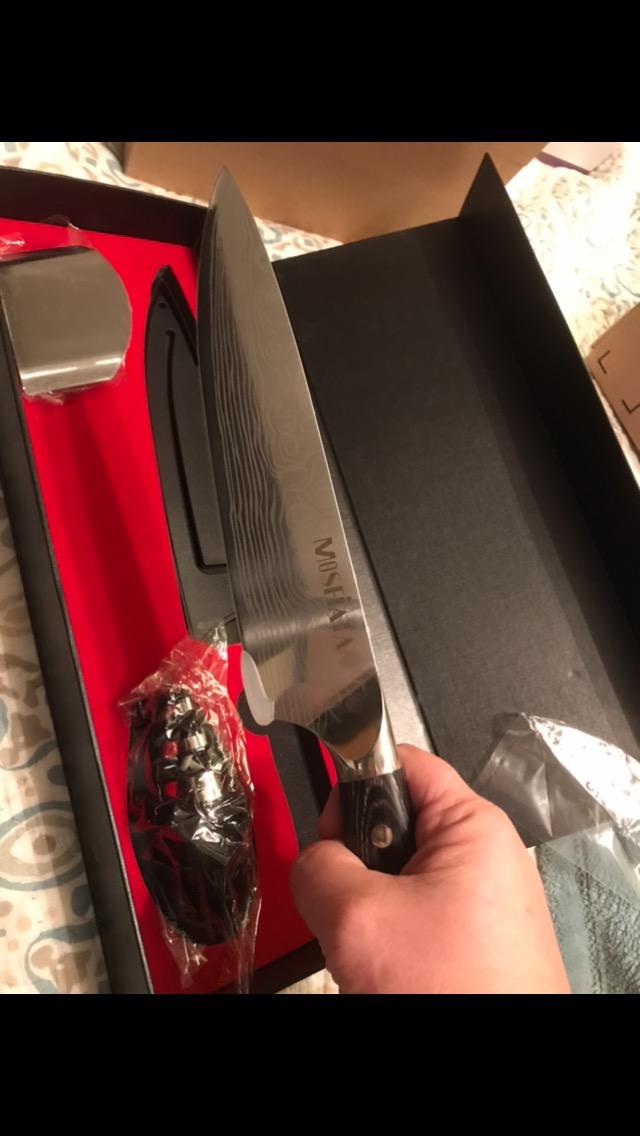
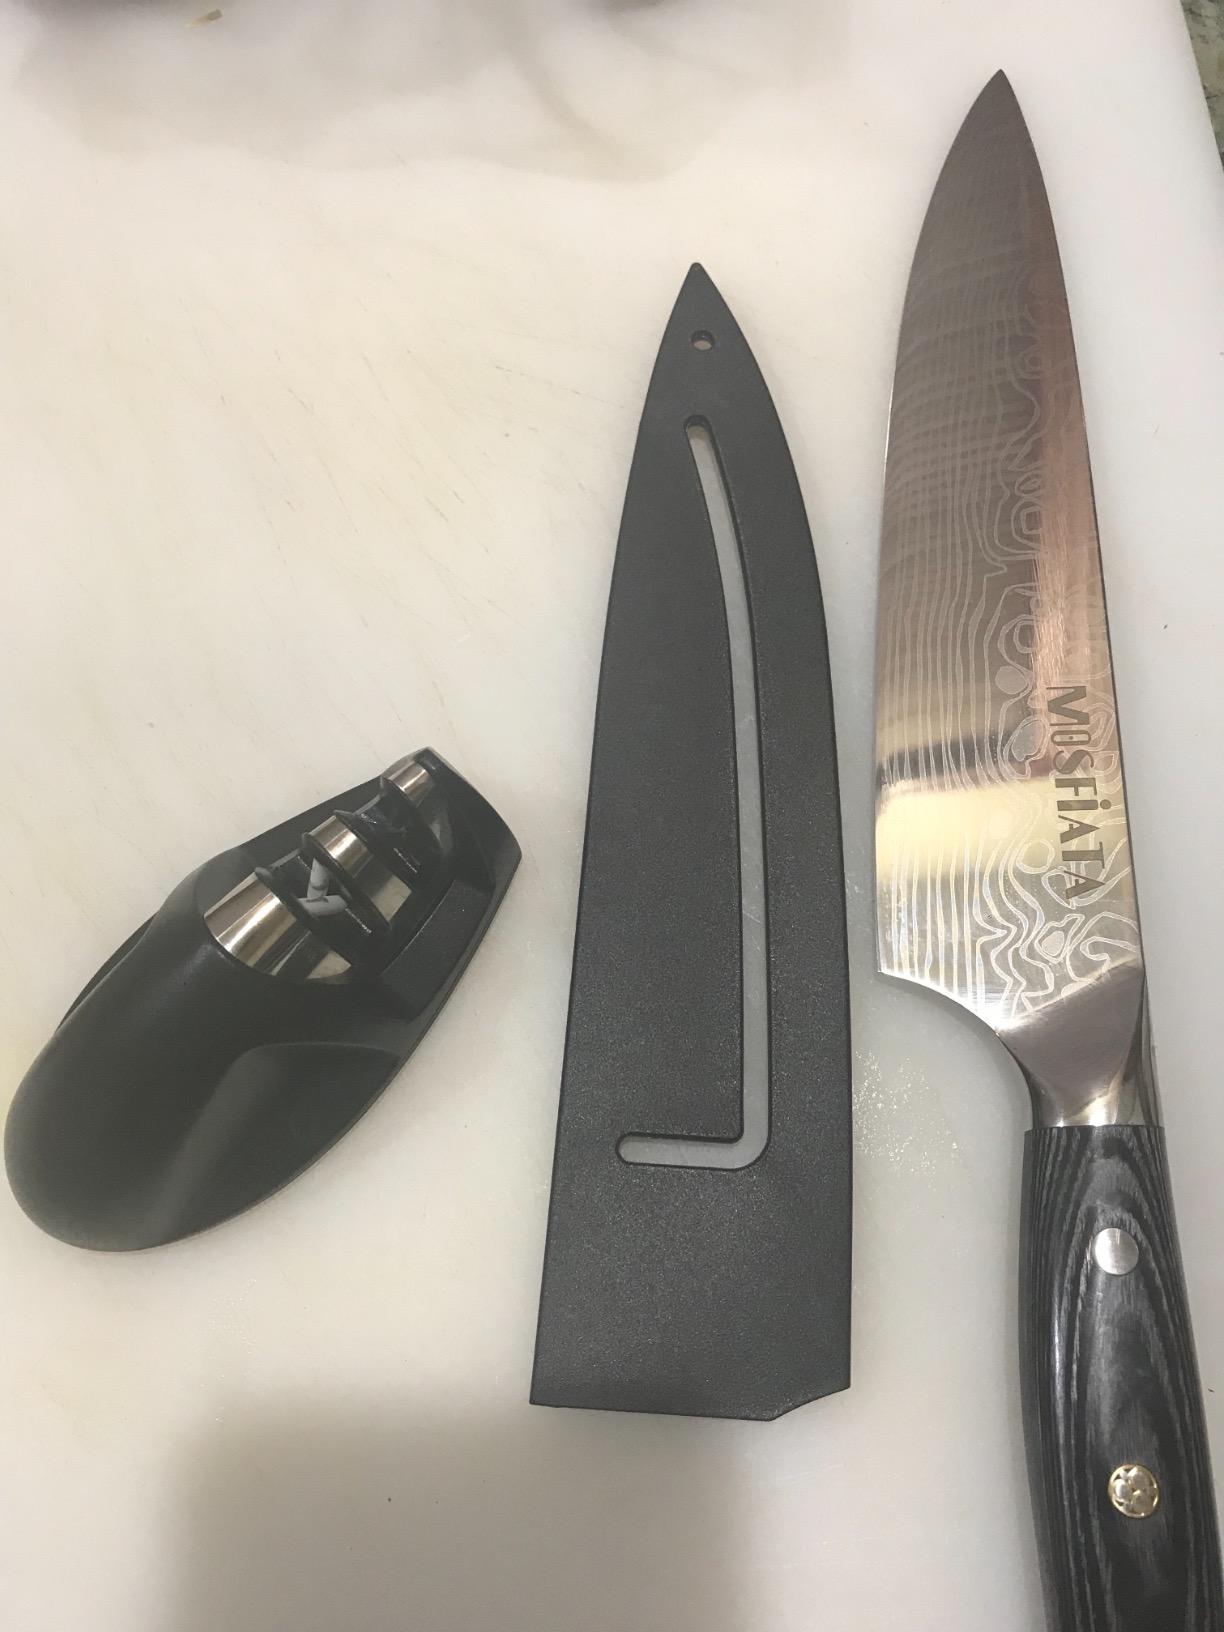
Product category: items_knife
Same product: yes